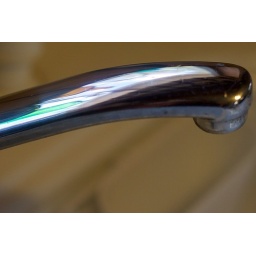
&lt;em&gt;@dailyshoot: 2011/04/06: Make a photograph of something shiny today. #ds507&lt;/em&gt;Reflection of my kitchen window in the kitchen faucet.I got nothing else shiny today.